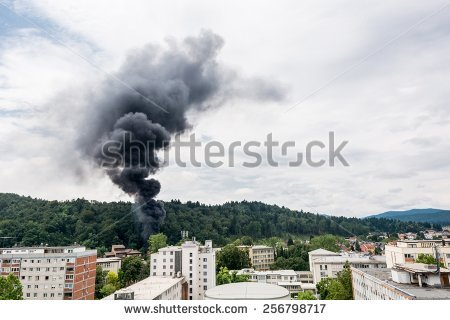
Fire: no
Smoke: yes